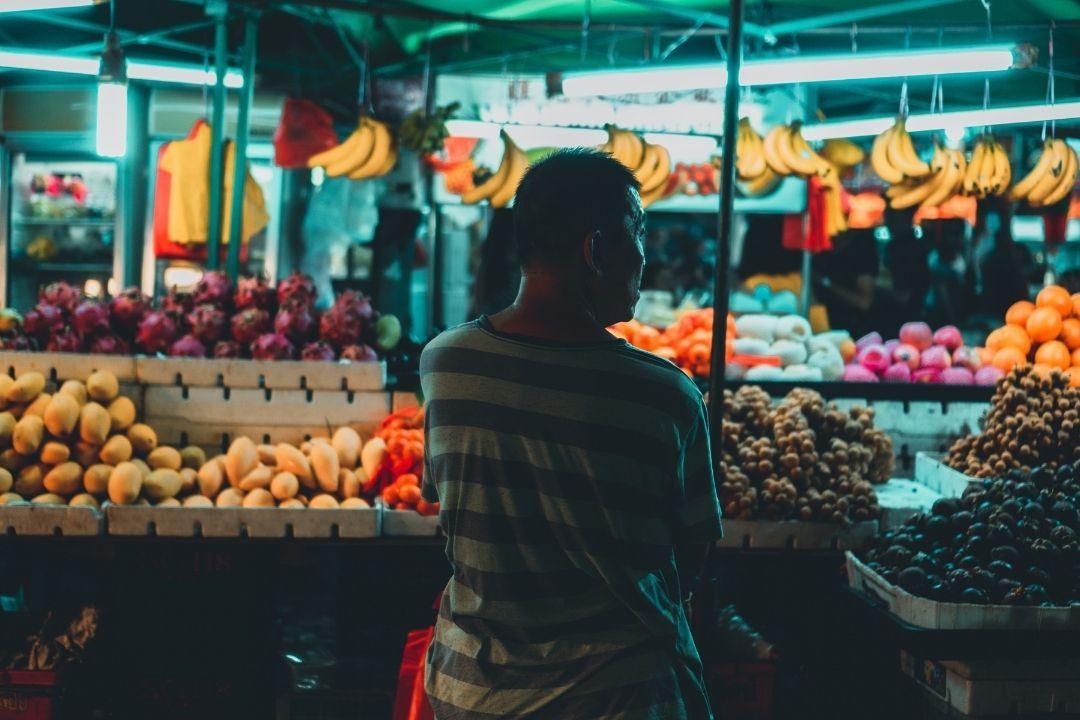
ở phía trước của người đàn ông có sự xuất hiện của nhiều loại trái cây